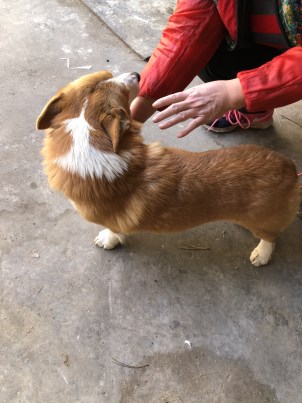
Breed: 2909-n000116-Cardigan